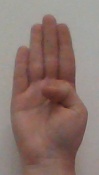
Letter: kaaf